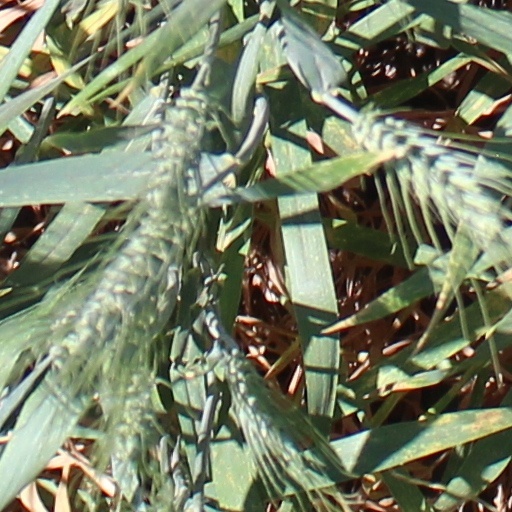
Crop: wheat